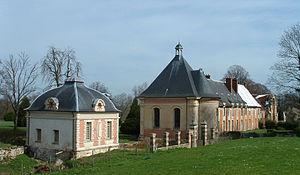
Château de Montceaux - Pavillon d'angle restauré et communs
Montceaux-lès-Meaux est une commune française située dans le département de Seine-et-Marne en région Île-de-France.